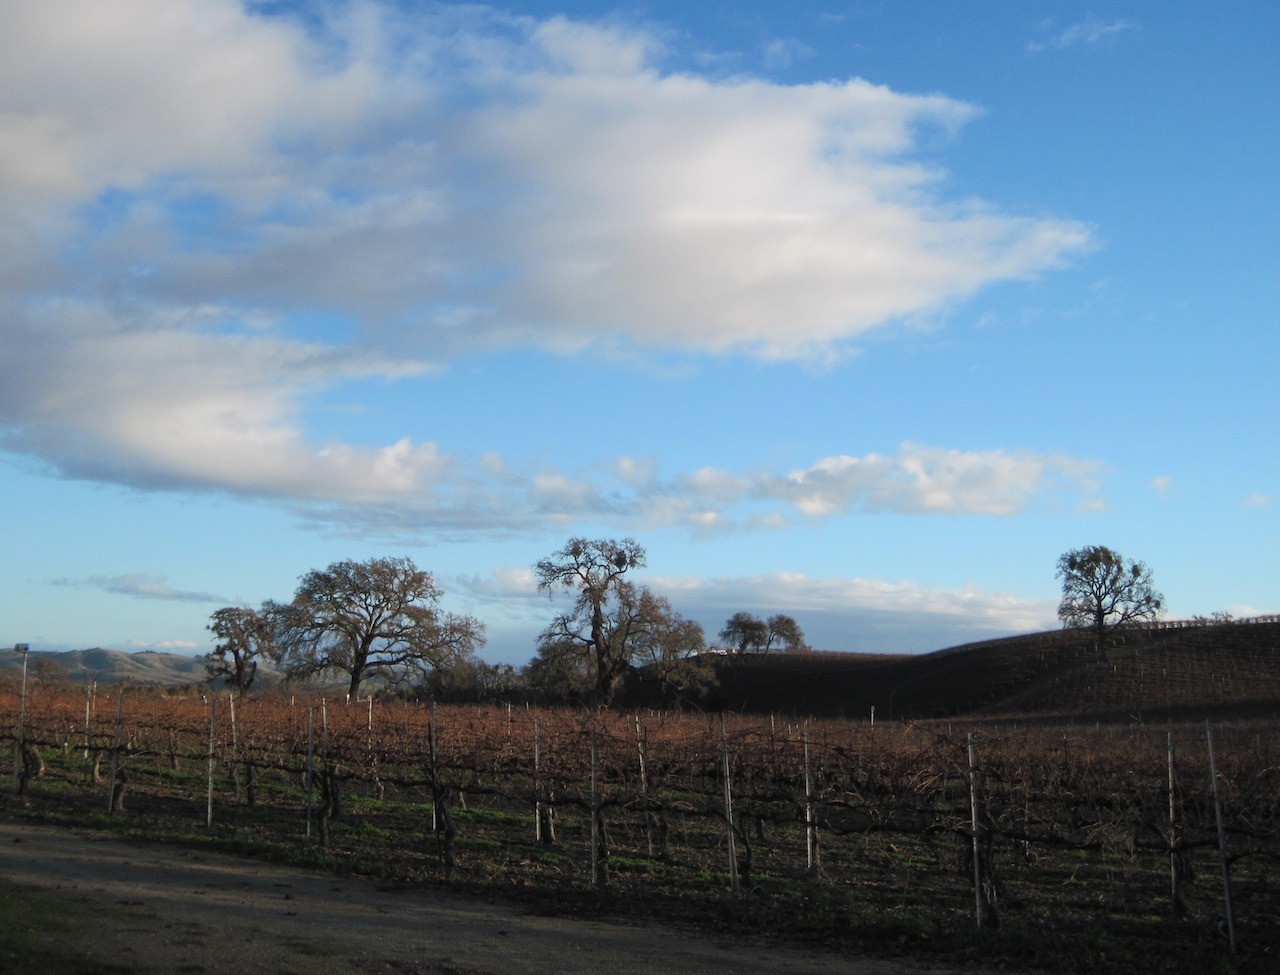
landscape, tree, nature, grass, horizon, winter, cloud, sky, vineyard, field, farm, prairie, countryside, cloudy, morning, hill, dusk, evening, soil, agriculture, lonely, california, plain, trees, deciduous tree, hills, clouds, oak, rural area, wine country, oak trees, woody plant, templeton, veris vineyard